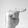
ASL letter: T